Lovejoy (band)

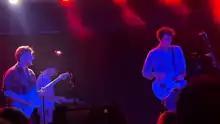
Joe Goldsmith and Wilbur Soot performing in Chicago, 2023

On 10 February 2023, Lovejoy released the single "Call Me What You Like" through AWAL. The single peaked at number 32 on the Official UK Top 40 chart. The song would later be featured on their third EP, "Wake Up & It's Over", which was released on 12 May 2023 and debuted at number 5 on the UK Album Chart. In addition, "Portrait of a Blank Slate" from the EP was featured in the soundtrack for "EA Sports FC 24".